Pink (1982 manga)

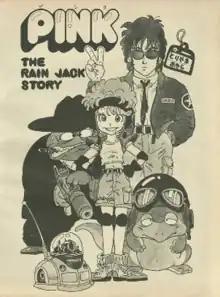
Title page, featuring Pink "(center)", and "(clockwise from top right)" Cobalt Blue, Black, White, and Silver

, subtitled The Rain Jack Story, is a Japanese one-shot manga written and illustrated by Akira Toriyama. It was published in the December 1982 issue of Shueisha's "Fresh Jump" magazine on October 23, 1982. "Pink" was released in North America by Viz Media on December 7, 2021 as part of "Akira Toriyama's Manga Theater". Toei Animation adapted the manga into an anime film in 1990 titled .